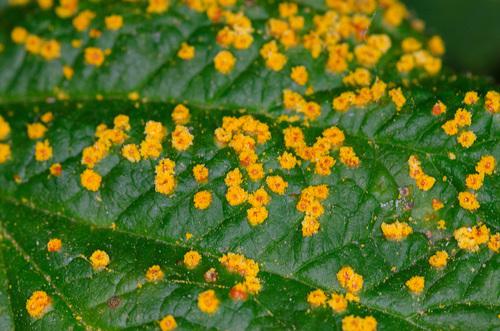
Plant: Raspberry
Disease: raspberry yellow rust